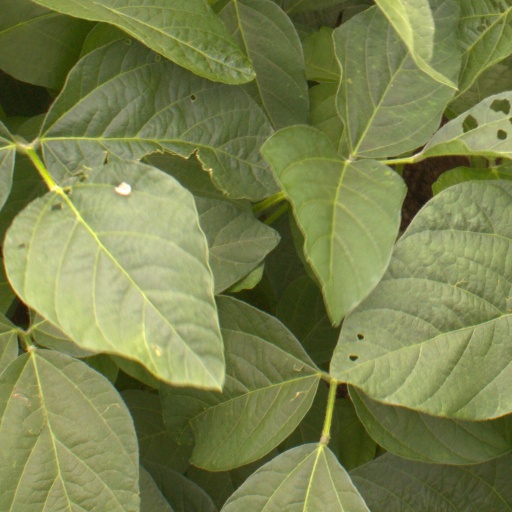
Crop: soybean